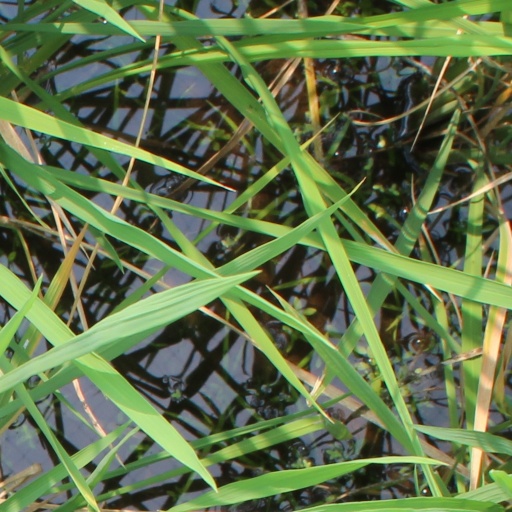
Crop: rice